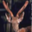
Label: deer